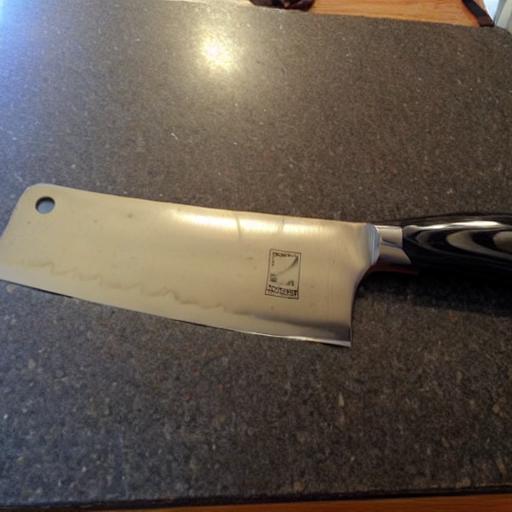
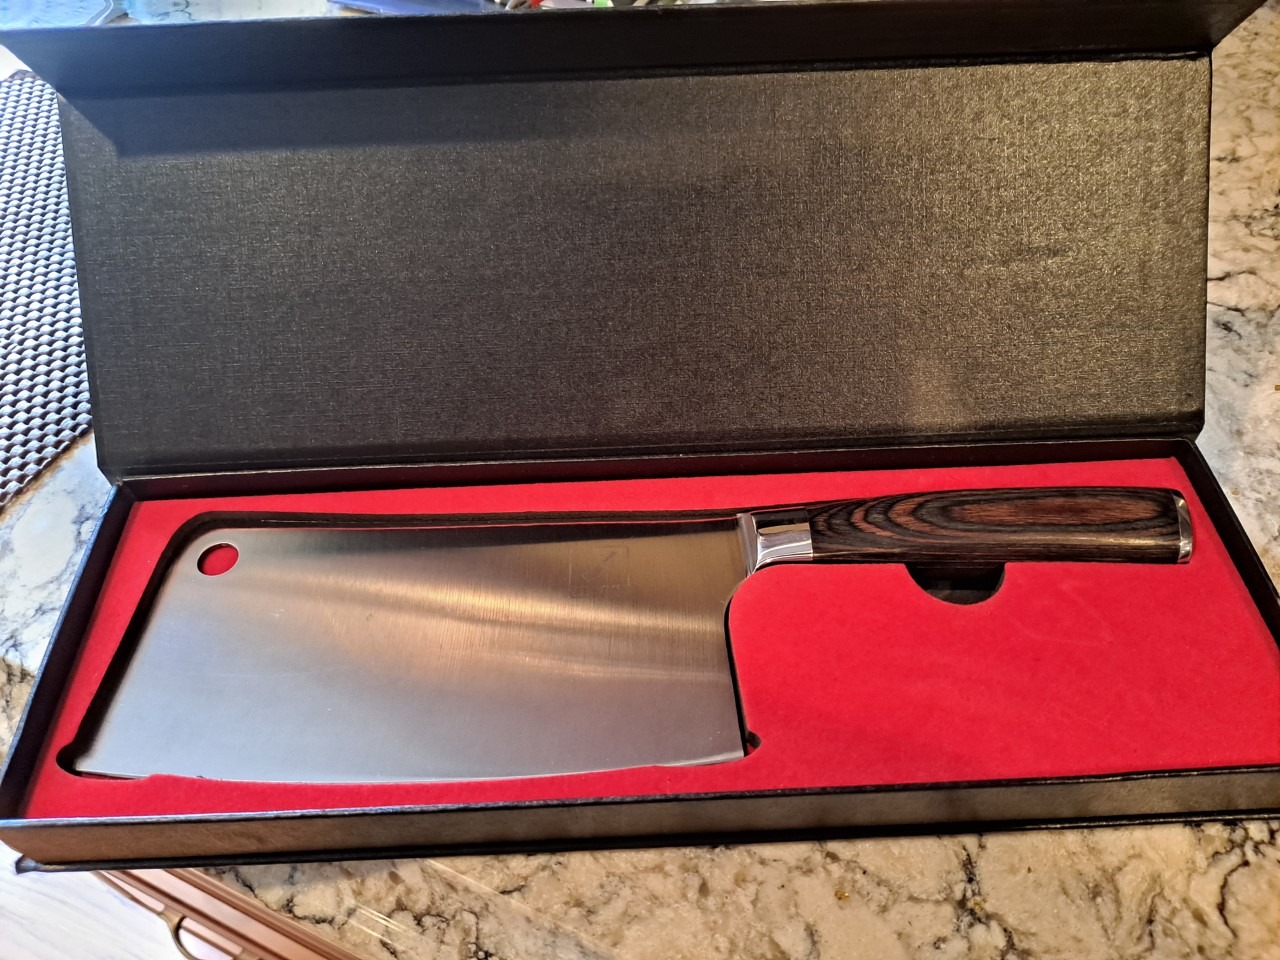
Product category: items_knife
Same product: no